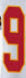
Number: 9